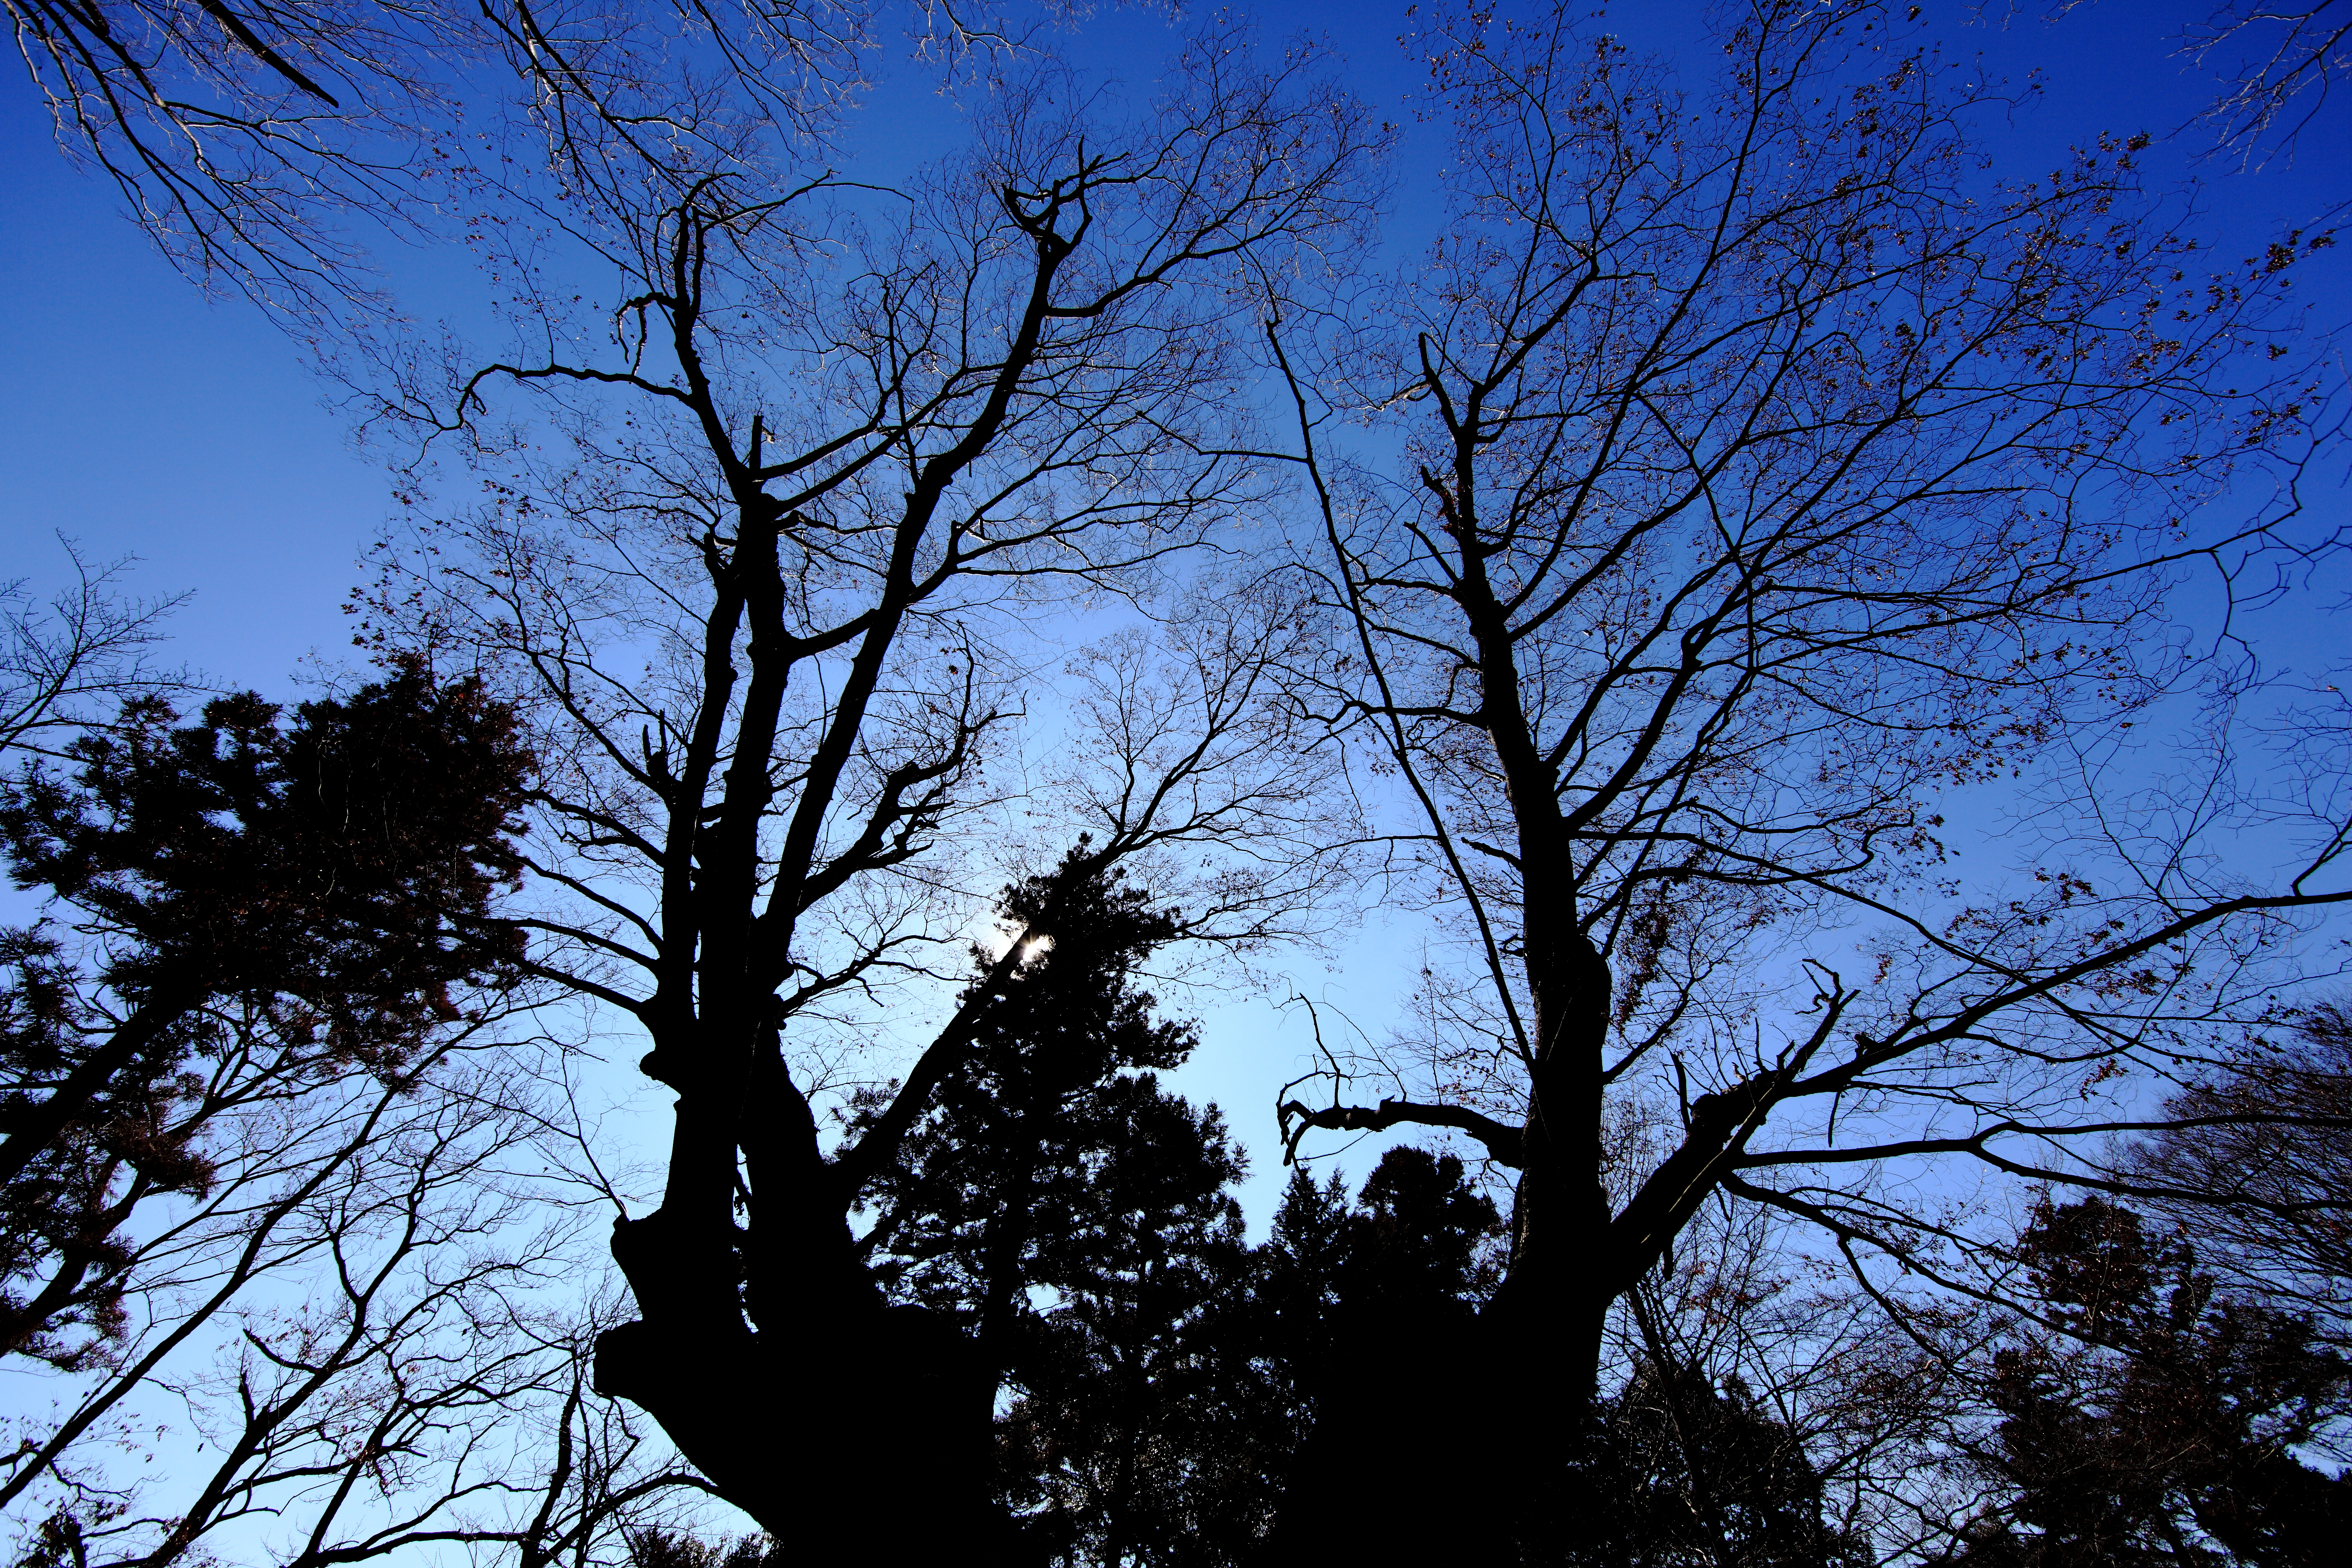
tree, nature, forest, branch, winter, cloud, plant, sky, sunlight, leaf, dusk, high, darkness, temple, shrine, 5d, hires, markii, hi, res, resolution, 5photosaday, ibaraki, sakuragawa, zelkova, serrata, japanesezelkova, atmospheric phenomenon, woody plant